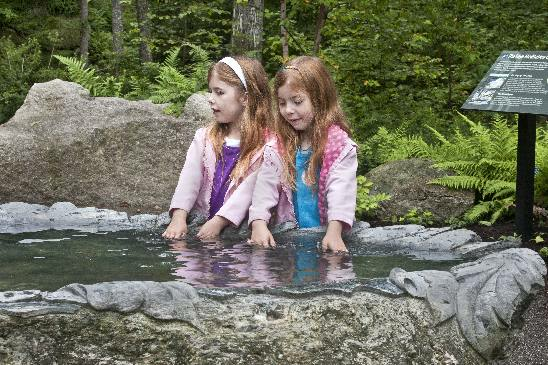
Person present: Yes